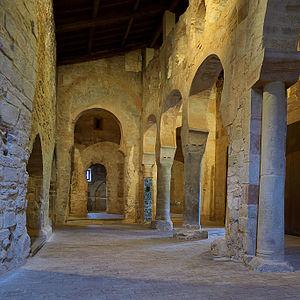
Art préroman ou plus souvent Architecture préromane sont des expressions employées pour désigner les œuvres construites durant la période qui s'étend entre la fin de l'art paléochrétien et les premiers arts romans vers l'an mille. La chute de l'Empire en Occident met fin à une certaine homogénéité architecturale, tandis que dans l'Empire romain d'Orient autour de Constantinople se développe l'art byzantin avec Justinien.